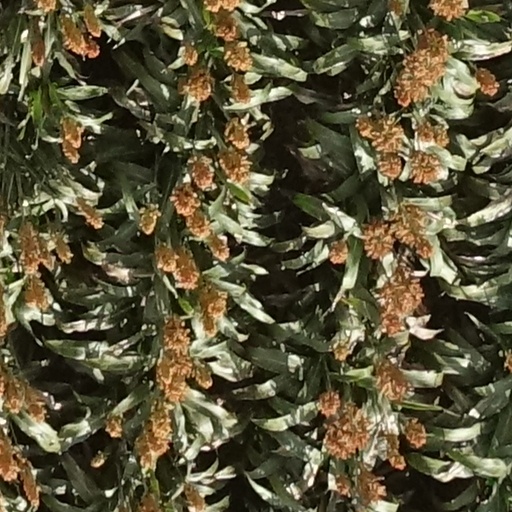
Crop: sorghum